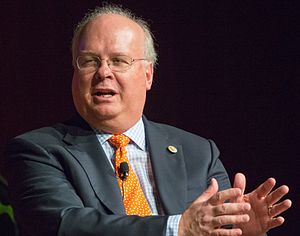
Karl Rove
Karl Rove er en amerikansk politisk rådgiver for Republikanerne. Han var præsident George W. Bushs rådgiver og politiske chefstrateg, fra Bush tiltrådte i 2001 til 31. august 2007, da Rove trådte tilbage.